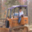
Label: tractor